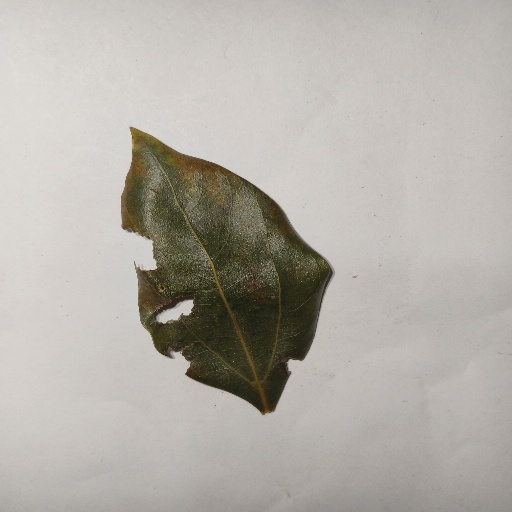
Species: Camphor
Leaf condition: Shot Hole